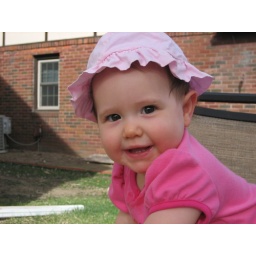
I'm super cute in my pink hat!